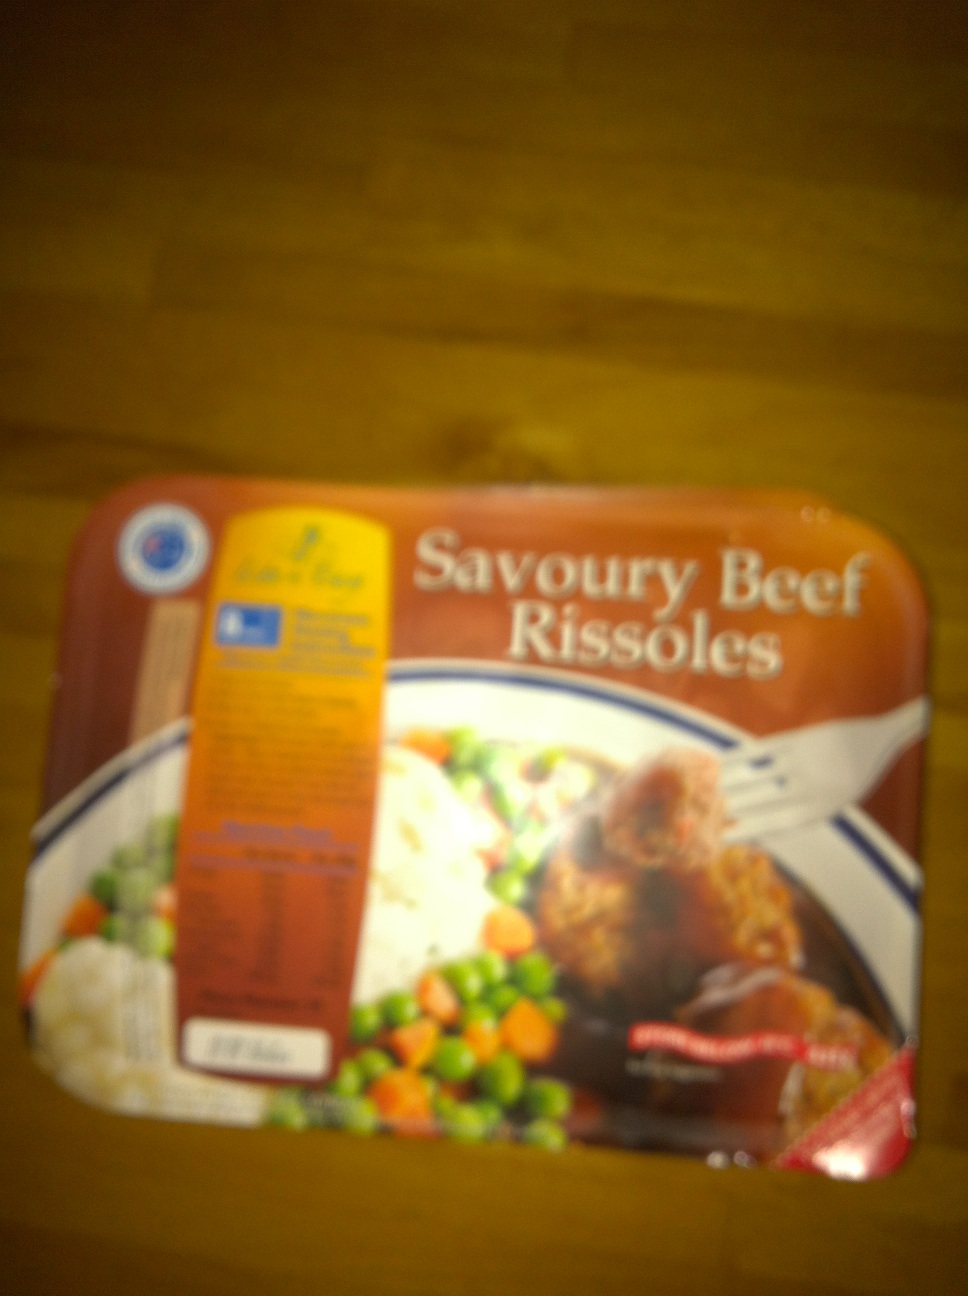Question: For how long do I cook this in the microwave?
Answer: unanswerable